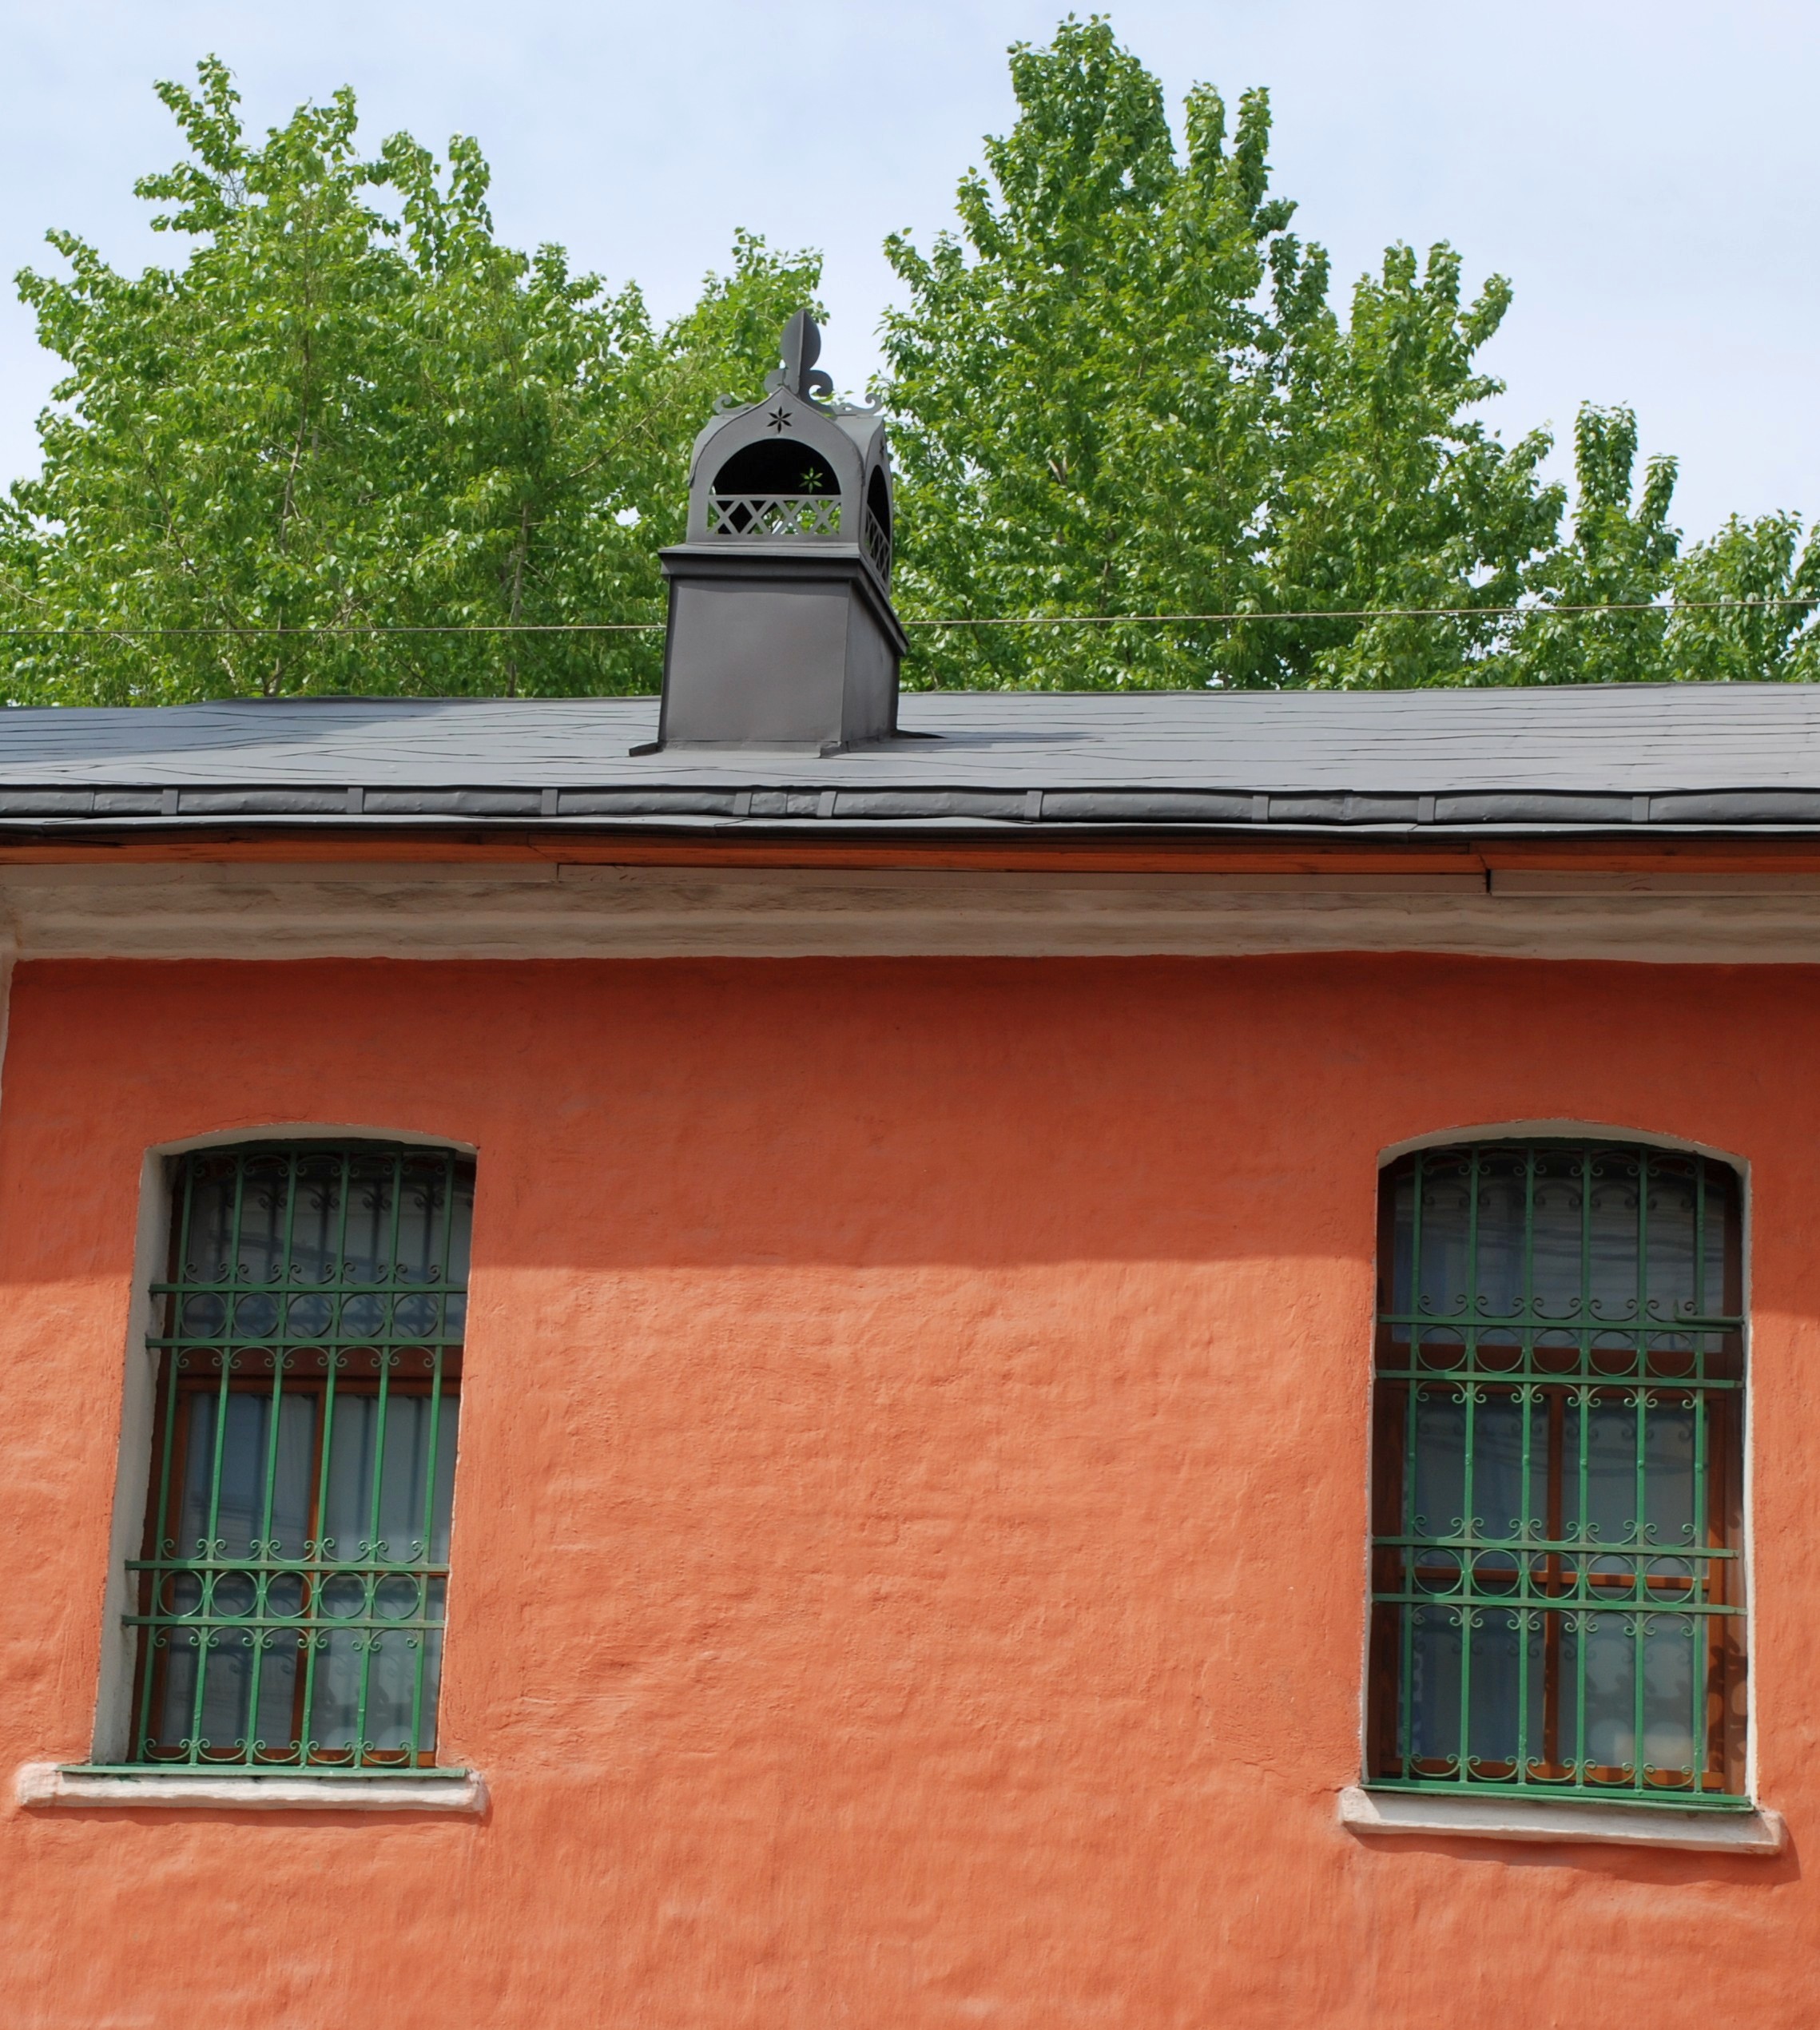
architecture, house, window, roof, city, home, wall, balcony, facade, church, nikon, moscow, russia, d80, moskau, nikond80, moscou